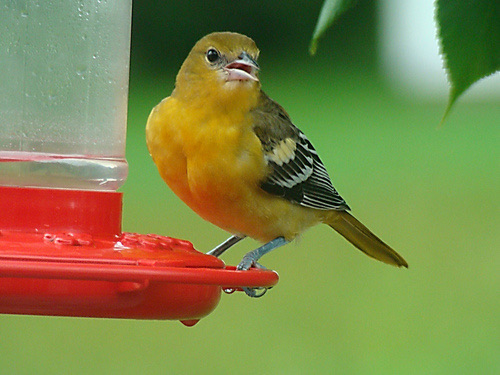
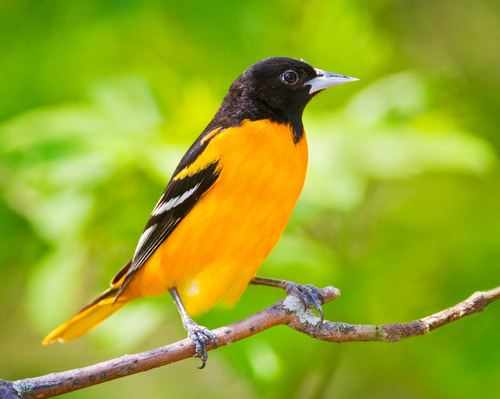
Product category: misc
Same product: yes